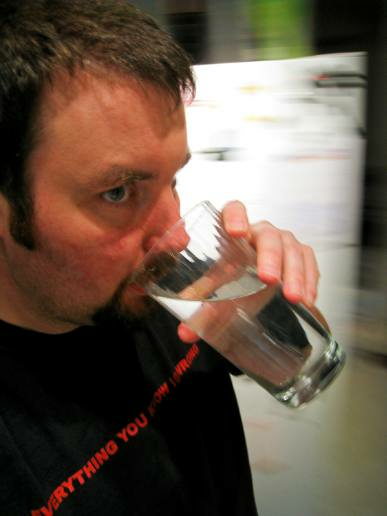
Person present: Yes